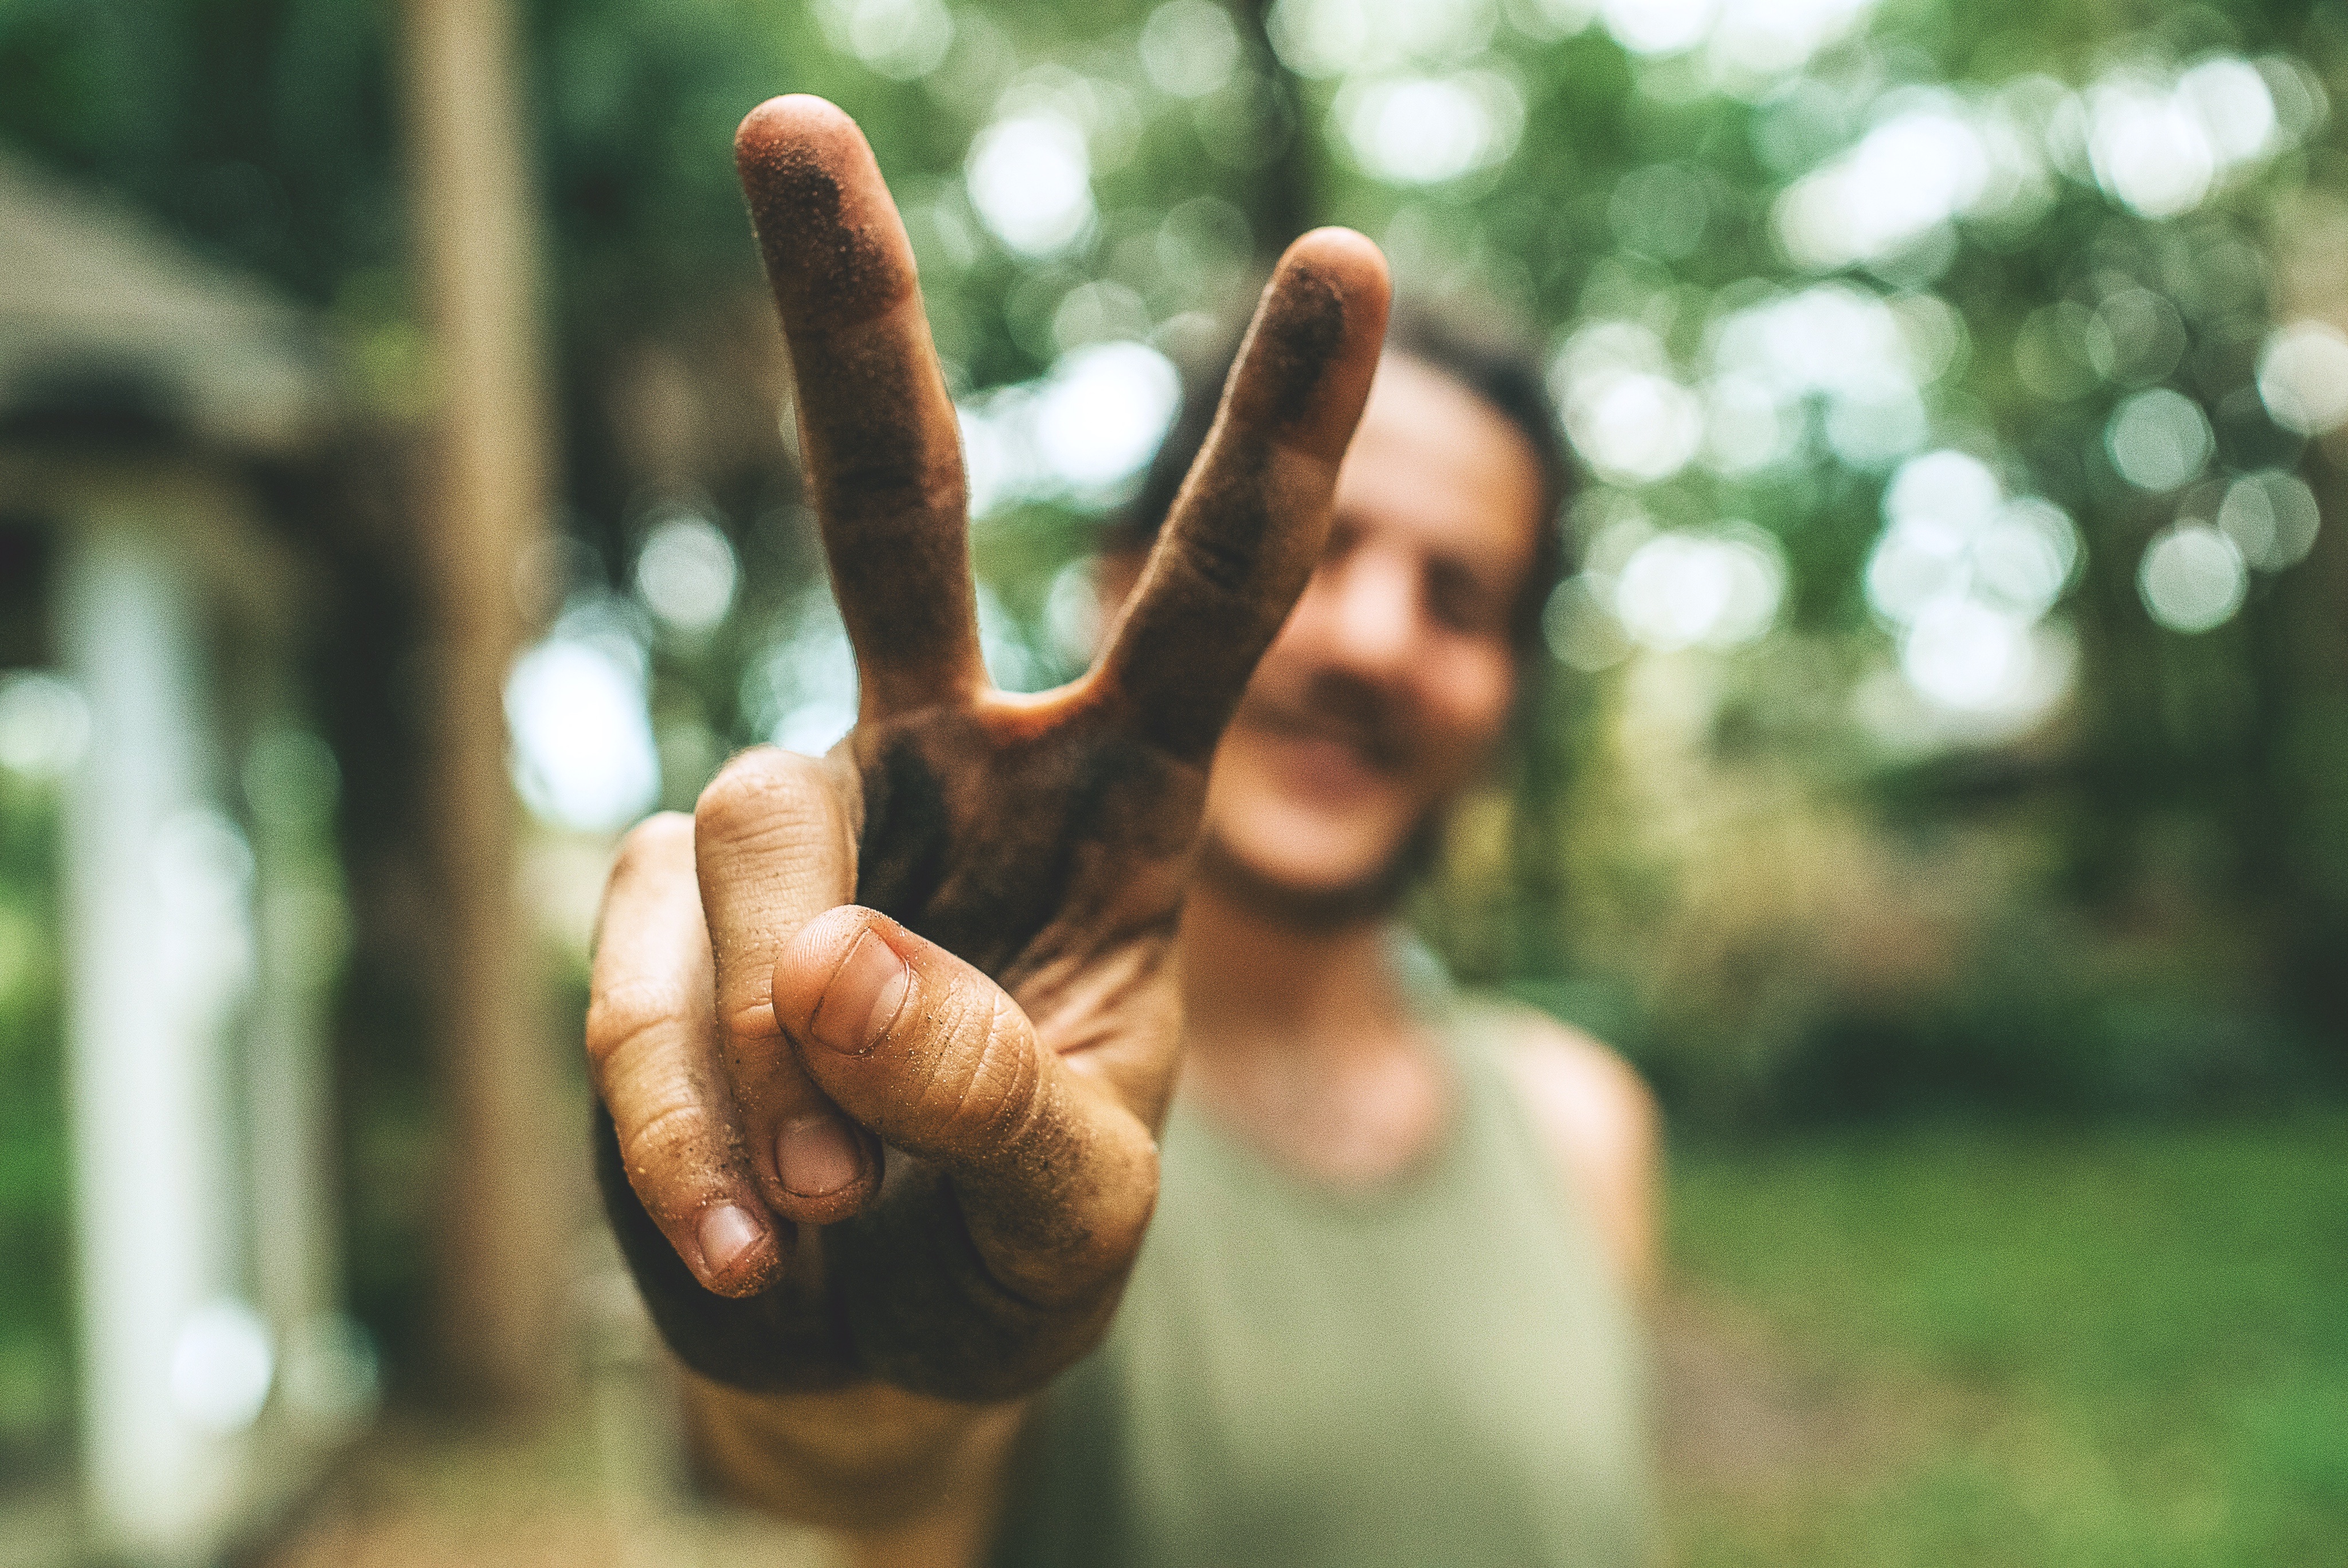
hand, finger, arm, muscle, physical fitness